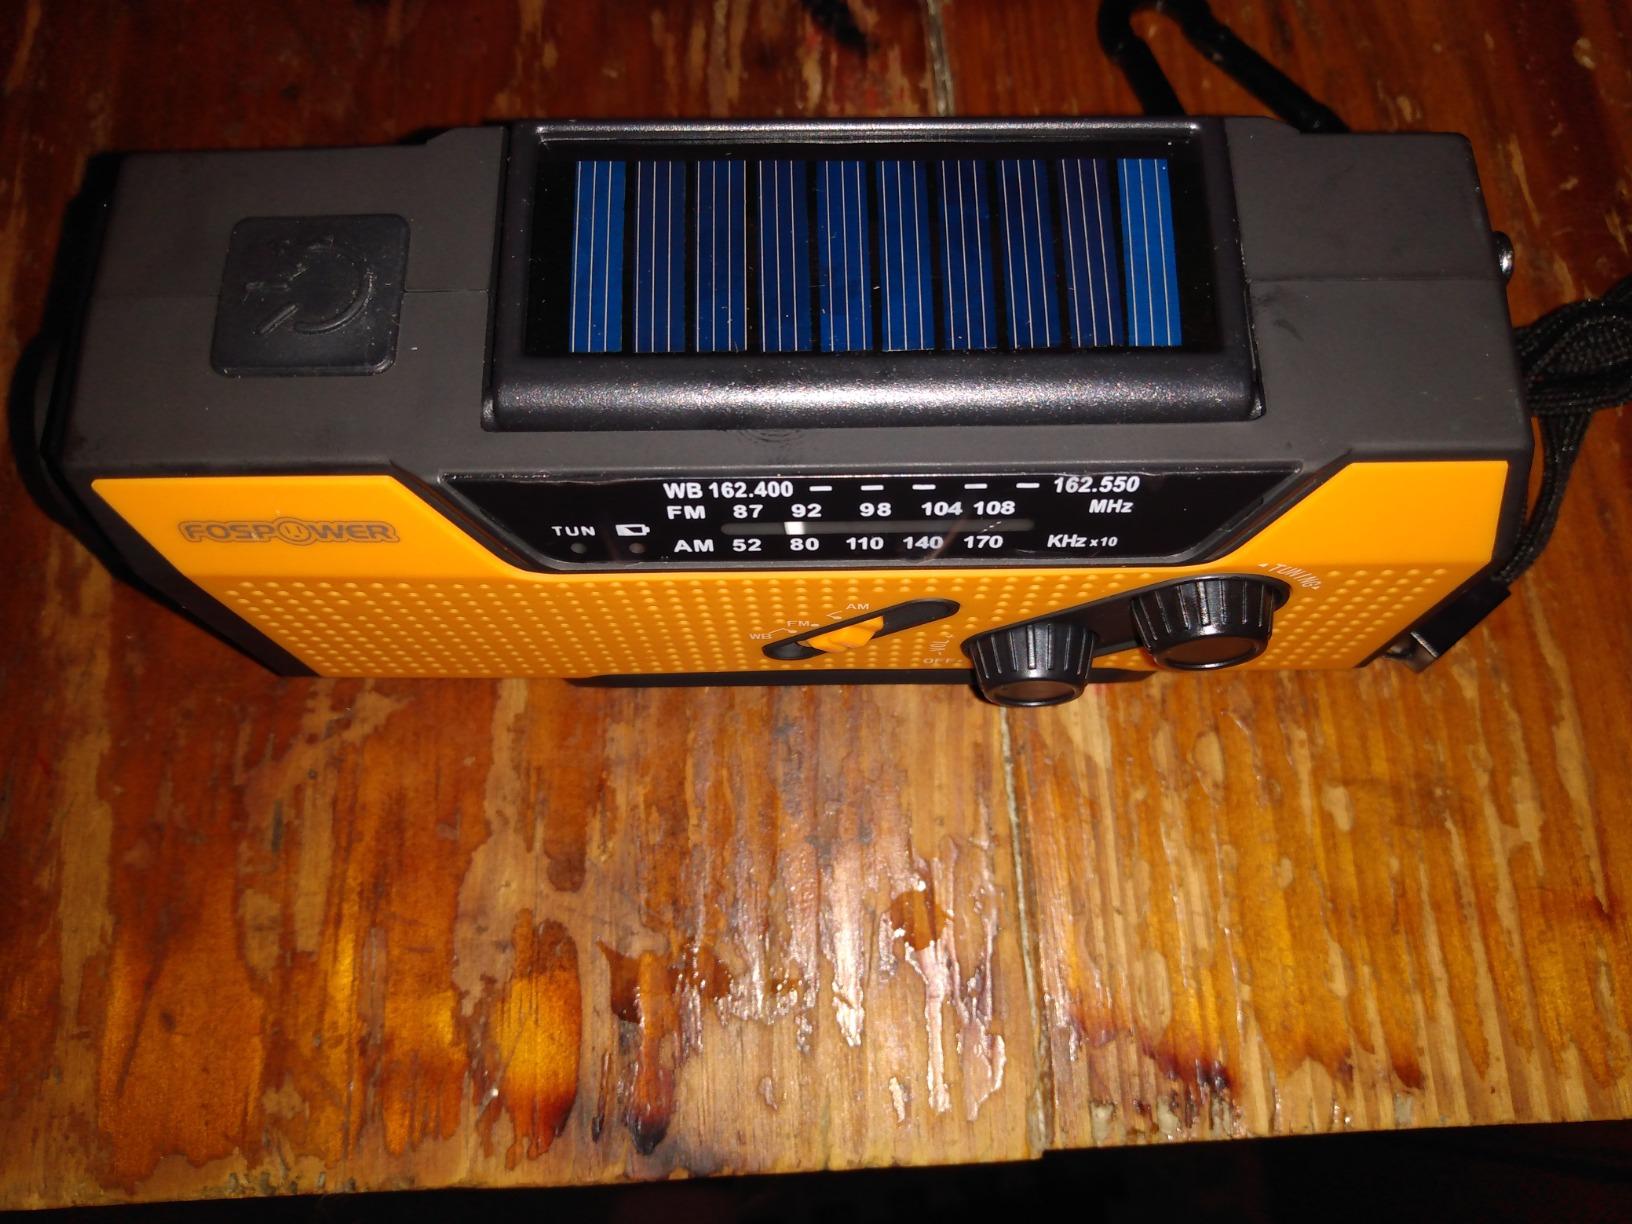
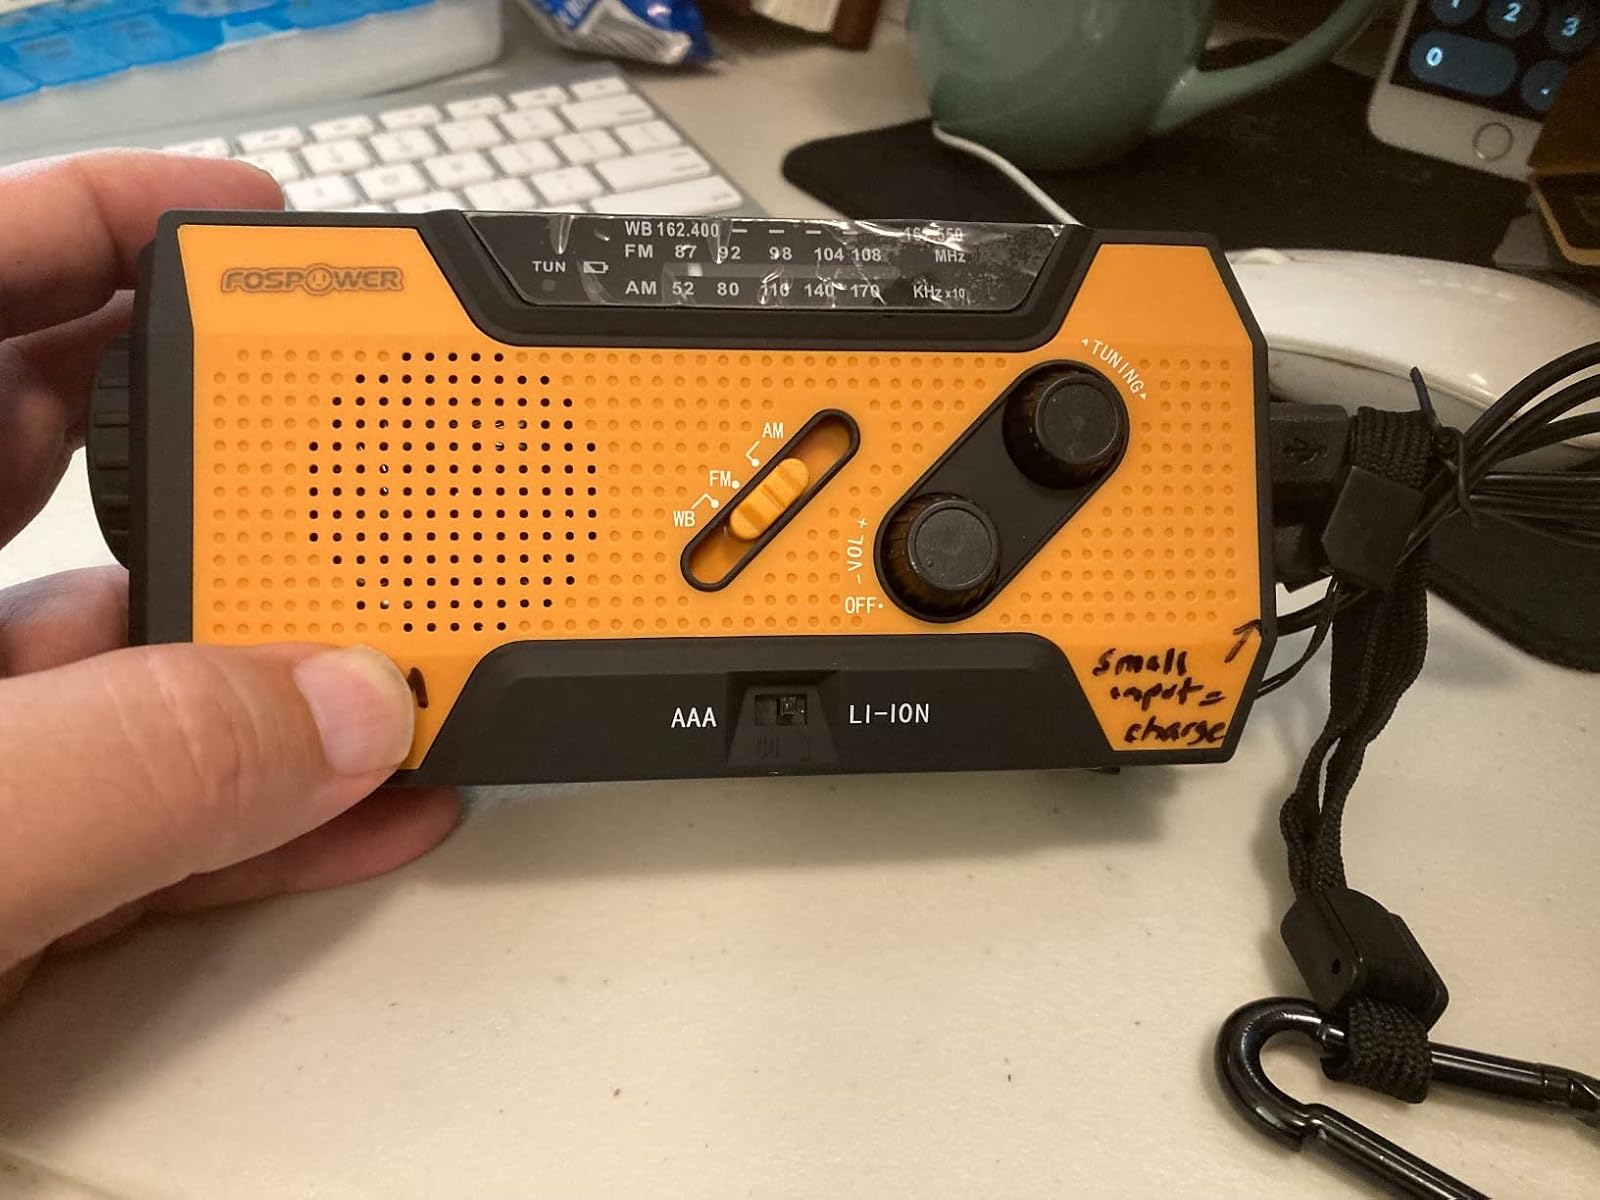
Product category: radio
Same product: yes